Monte Meta

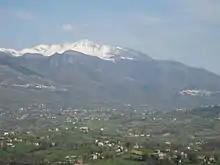
La Meta covered with snow (march)

Due to an important population of "Rupicapra pyrenaica ssp. ornata" living on the mountain, the access to the area is strictly regulated in order to reduce disturbance. A single footpath (named "L1") is accessible to hikers during the summer. Also the days of the week for hikes and the number of hikers admitted per day are fixed, and a previous authorization must be requested to the natural park administration.